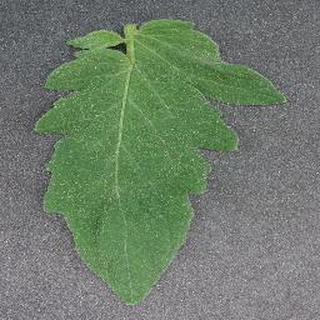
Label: healthy_tomato